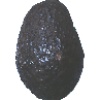
Label: Avocado ripe 1